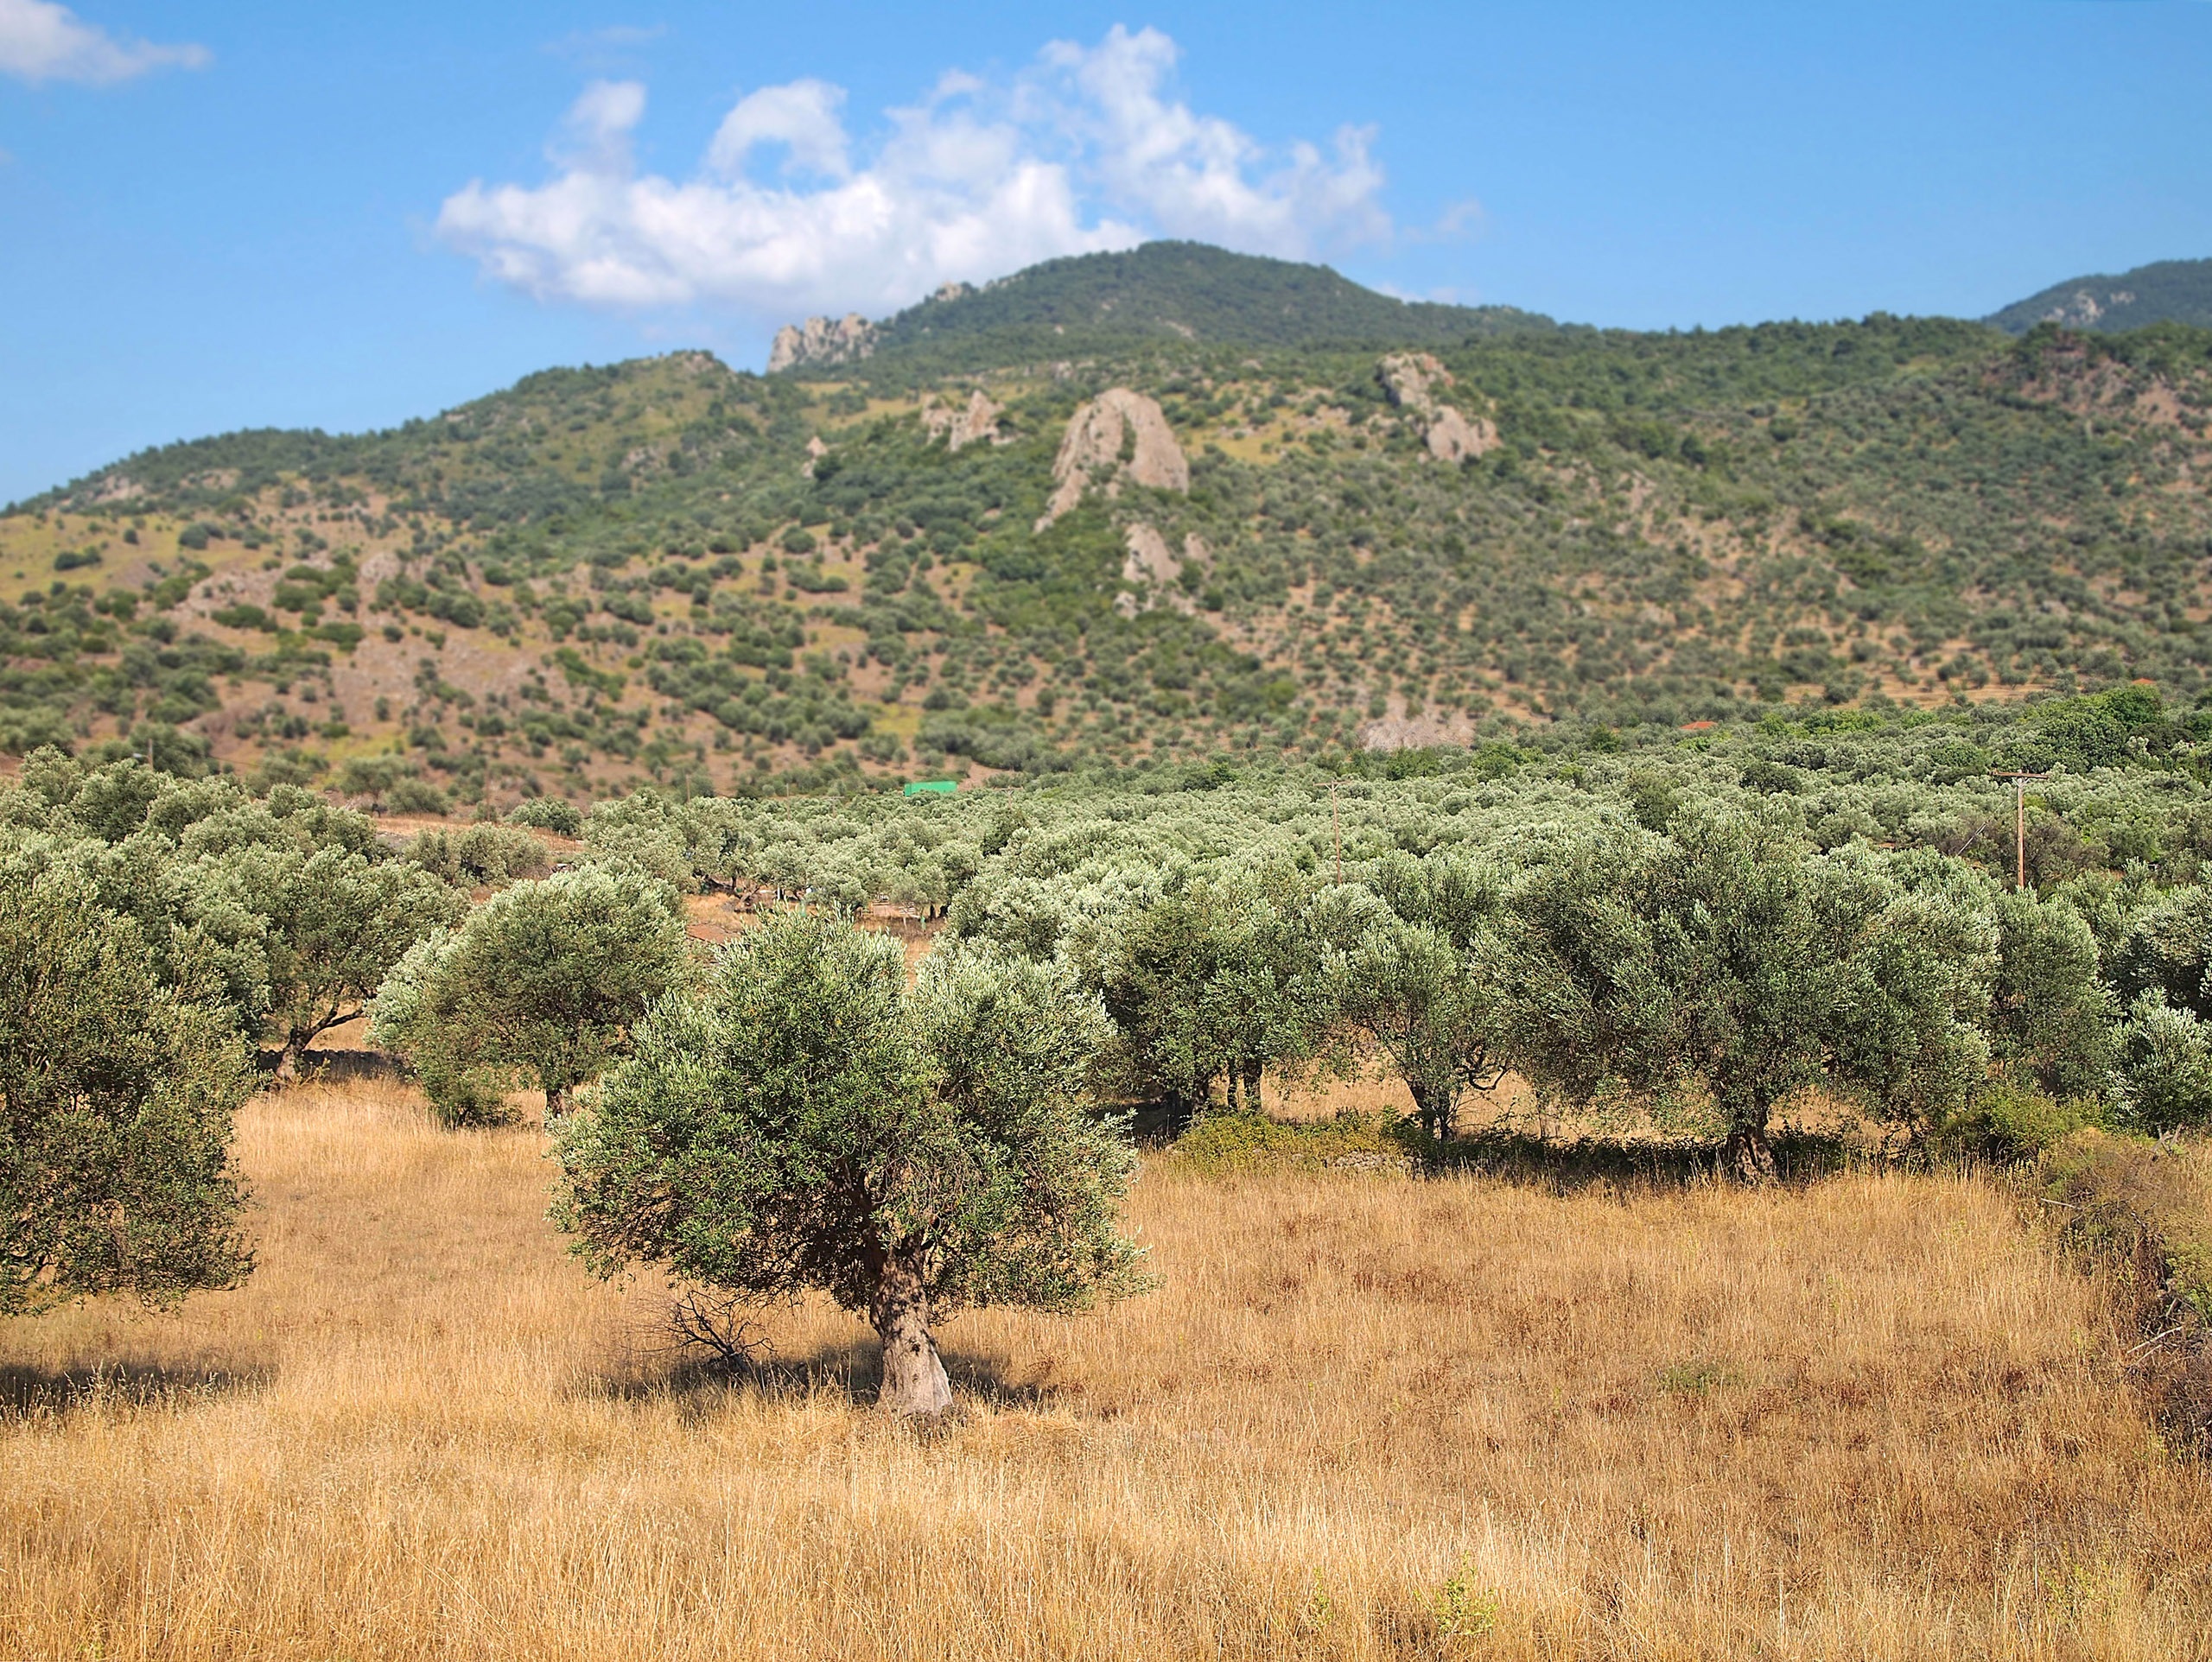
landscape, tree, nature, sky, field, meadow, prairie, hill, view, summer, pasture, ranch, agriculture, savanna, plain, clouds, mountains, grassland, plantation, plateau, greece, ecosystem, tops, rural area, olive trees, anaxos, land lot, shrubland